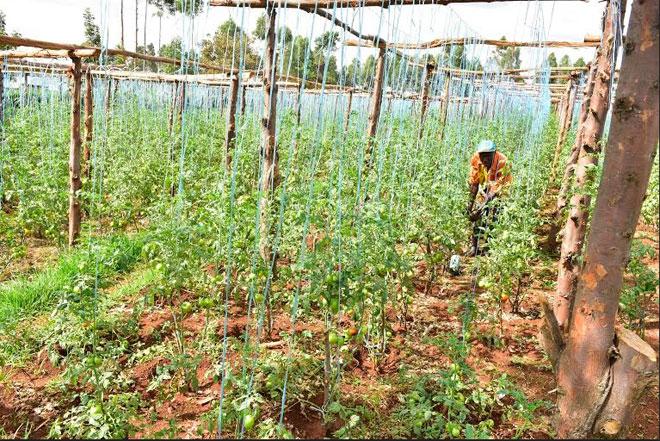
Mkulima wa kilimo cha nyanya akiendelea na shughuli zake za kilimo cha nyanya kwajili ya uzalishaji mkubwa, unaotosheleza kulisha viwanda.